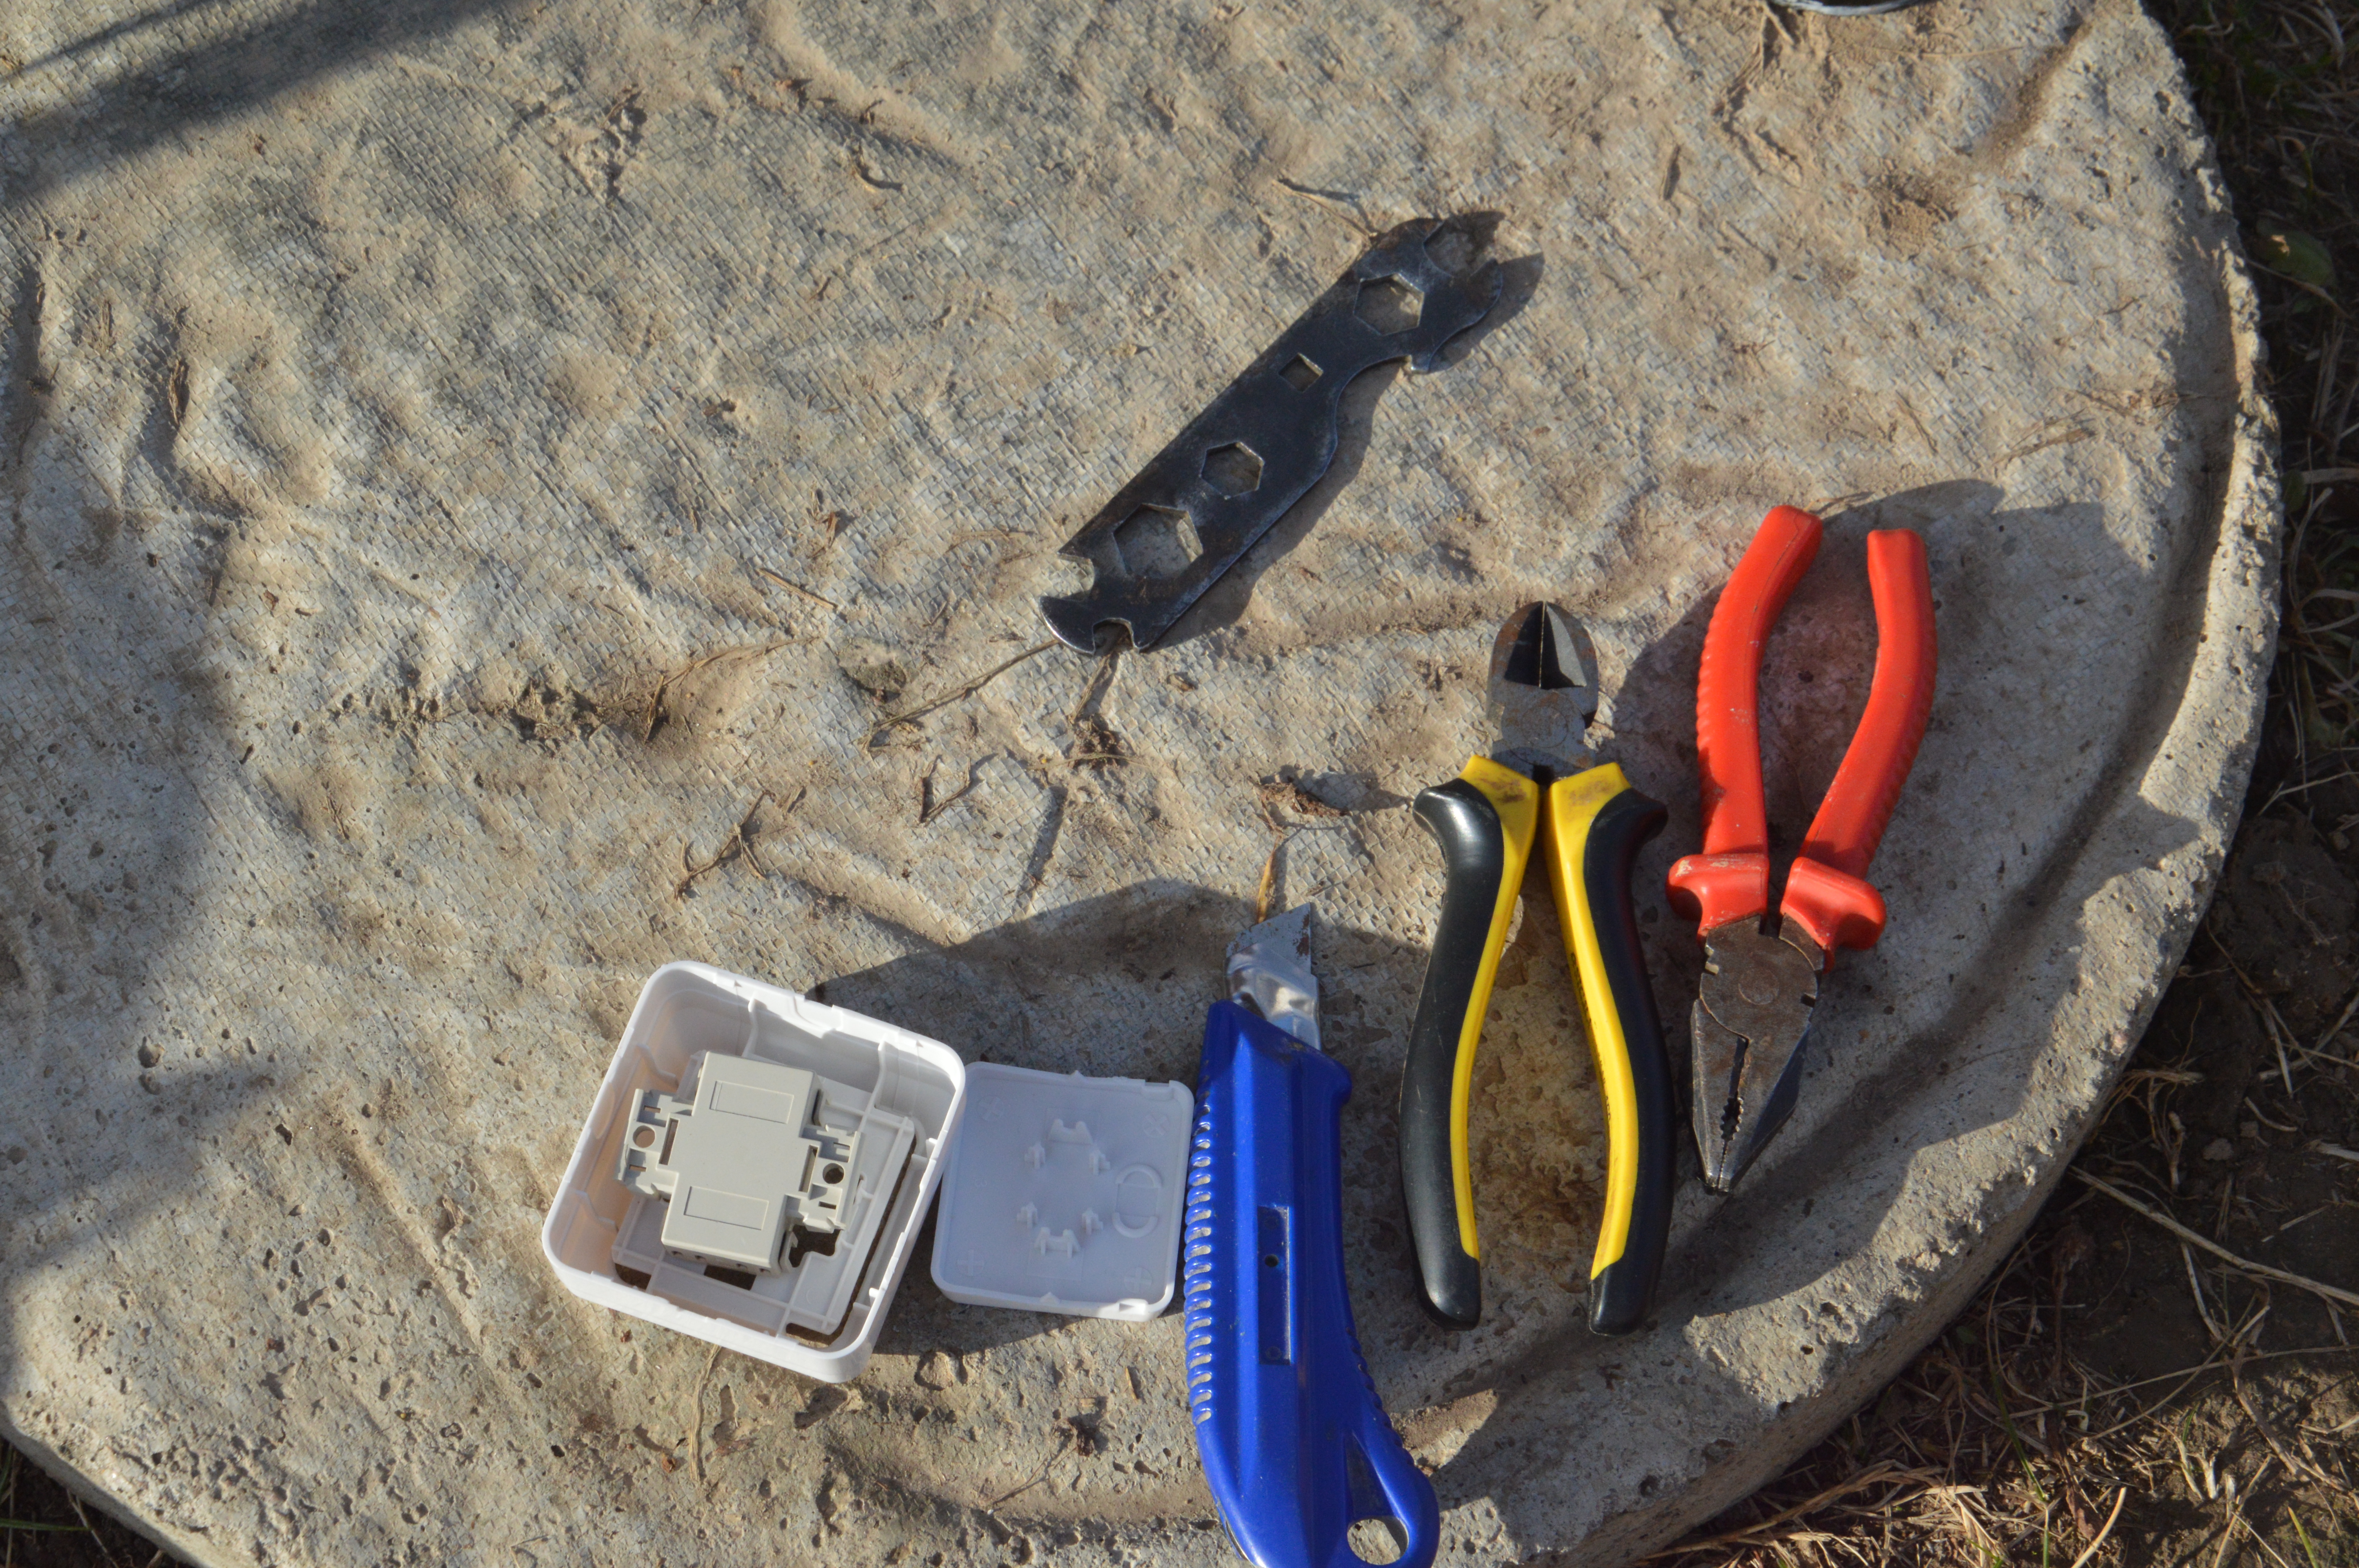
background, electricity, work, electrician, wall, industrial, home, construction, building, house, detail, electricity cable, wire, construction site, electric light, development, corrugated tube, ceiling, architecture, mesh, insides, nobody, wood, design, diy, interior, electrical wiring, conduct electricity, wooden house, project, hand tool, tool, automotive tire, pliers, landscape, recreation, automotive exterior, garden tool, personal protective equipment, beach, geology, sand, synthetic rubber, soil, carmine, tree, boats and boating equipment and supplies, rock, foot, shadow, bumper, eyewear, slipper, cutting tool, road surface, fashion accessory